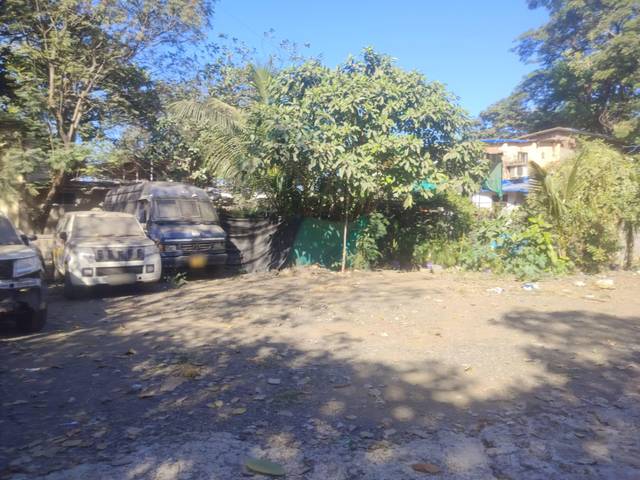
Region: India
Coordinates: 19.088, 72.9